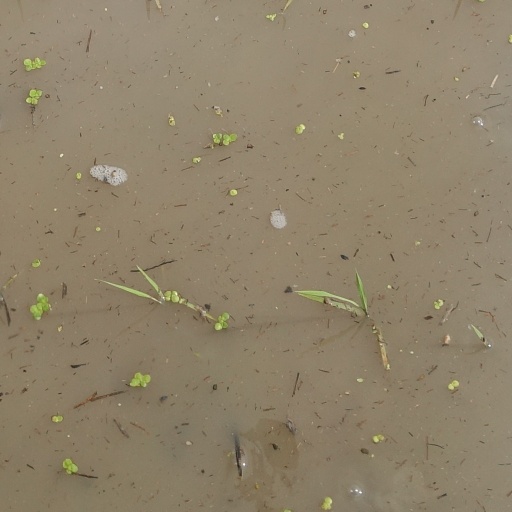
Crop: rice